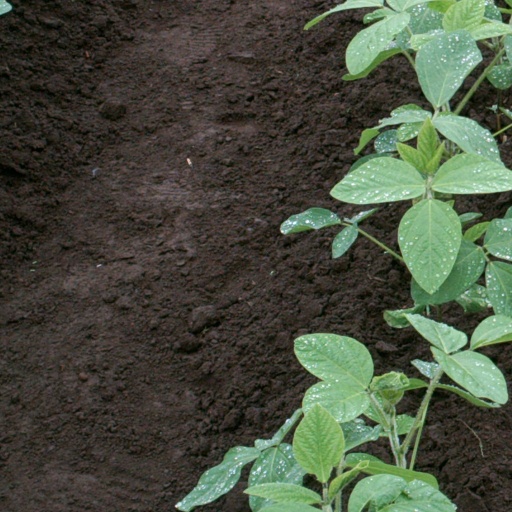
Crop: soybean